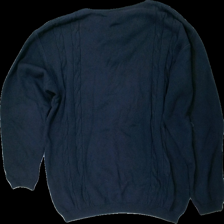
View: back
Type: Sweater
Category: Men
Brand: Not in the list
Brand text on label: red green
Colors: White, Blue
Material: 100% cotton
Cut: Regular
Size: M
Season: All
Damage location: middle center
Price range: <50
Recommended usage: Export
Description: blå tjocktröja med dragkedja upptill, urtvättad
Comment: urtvättad